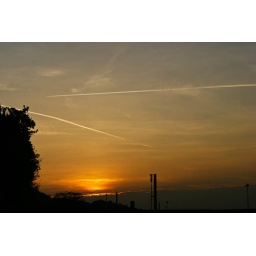
VicenzaWe arrived just before sunset to catch a nice glow in addition to many plane trails criss crossing in the sky